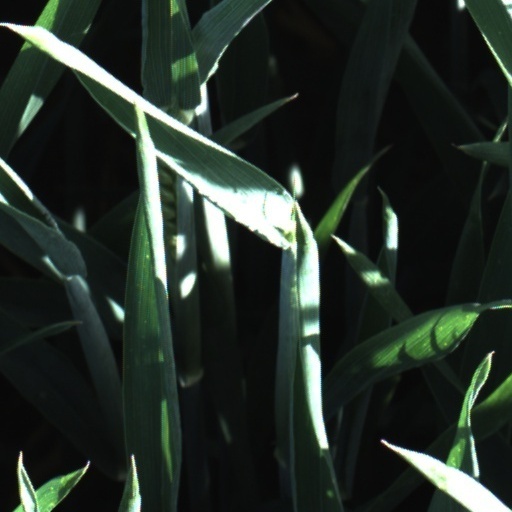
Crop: wheat